Forest City, Utah

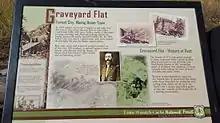
Information Sign at Graveyard Flat

Little is left of Forest City today. The foundations of the smelter and of some houses are still visible. The cemetery at Graveyard Flat was preserved for years, but over time people drove snowmobiles and all-terrain vehicles over it and even tore down the picket fence surrounding it. As of 2004, only a wooden sign remained. On National Public Lands Day in September 2012, Forest Service employees and volunteers from local four-wheeling clubs gathered at Graveyard Flat, built a new sturdier fence around the graveyard, and replaced the old wooden sign with two newer interpretive signs depicting the history of the town and the cemetery.